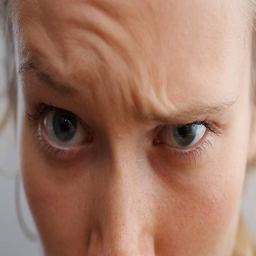
close - up of a person 's eyes